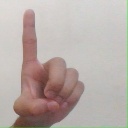
अक्षर: ड